Joshua Bullitt

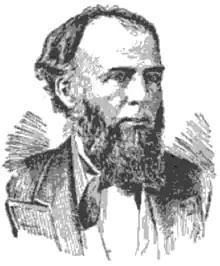

Joshua Fry Bullitt (February 22, 1821 – February 16, 1898) was a justice of the Kentucky Court of Appeals.